Upper Iowa River Oneota site complex

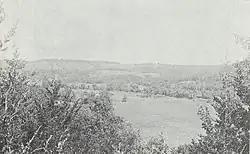
View of O'Regan Site

The Upper Iowa River Oneota site complex is a series of 7 Iowa archaeological sites located within a few miles of each other in Allamakee County, Iowa, on or near the Upper Iowa River. They are all affiliated with the Late Prehistoric Upper Mississippian Oneota Orr focus. In some cases there are early European trade goods present, indicating occupation continued into the Protohistoric or early Historic period.